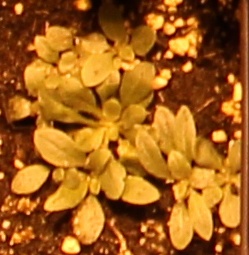
Label: Horseweed